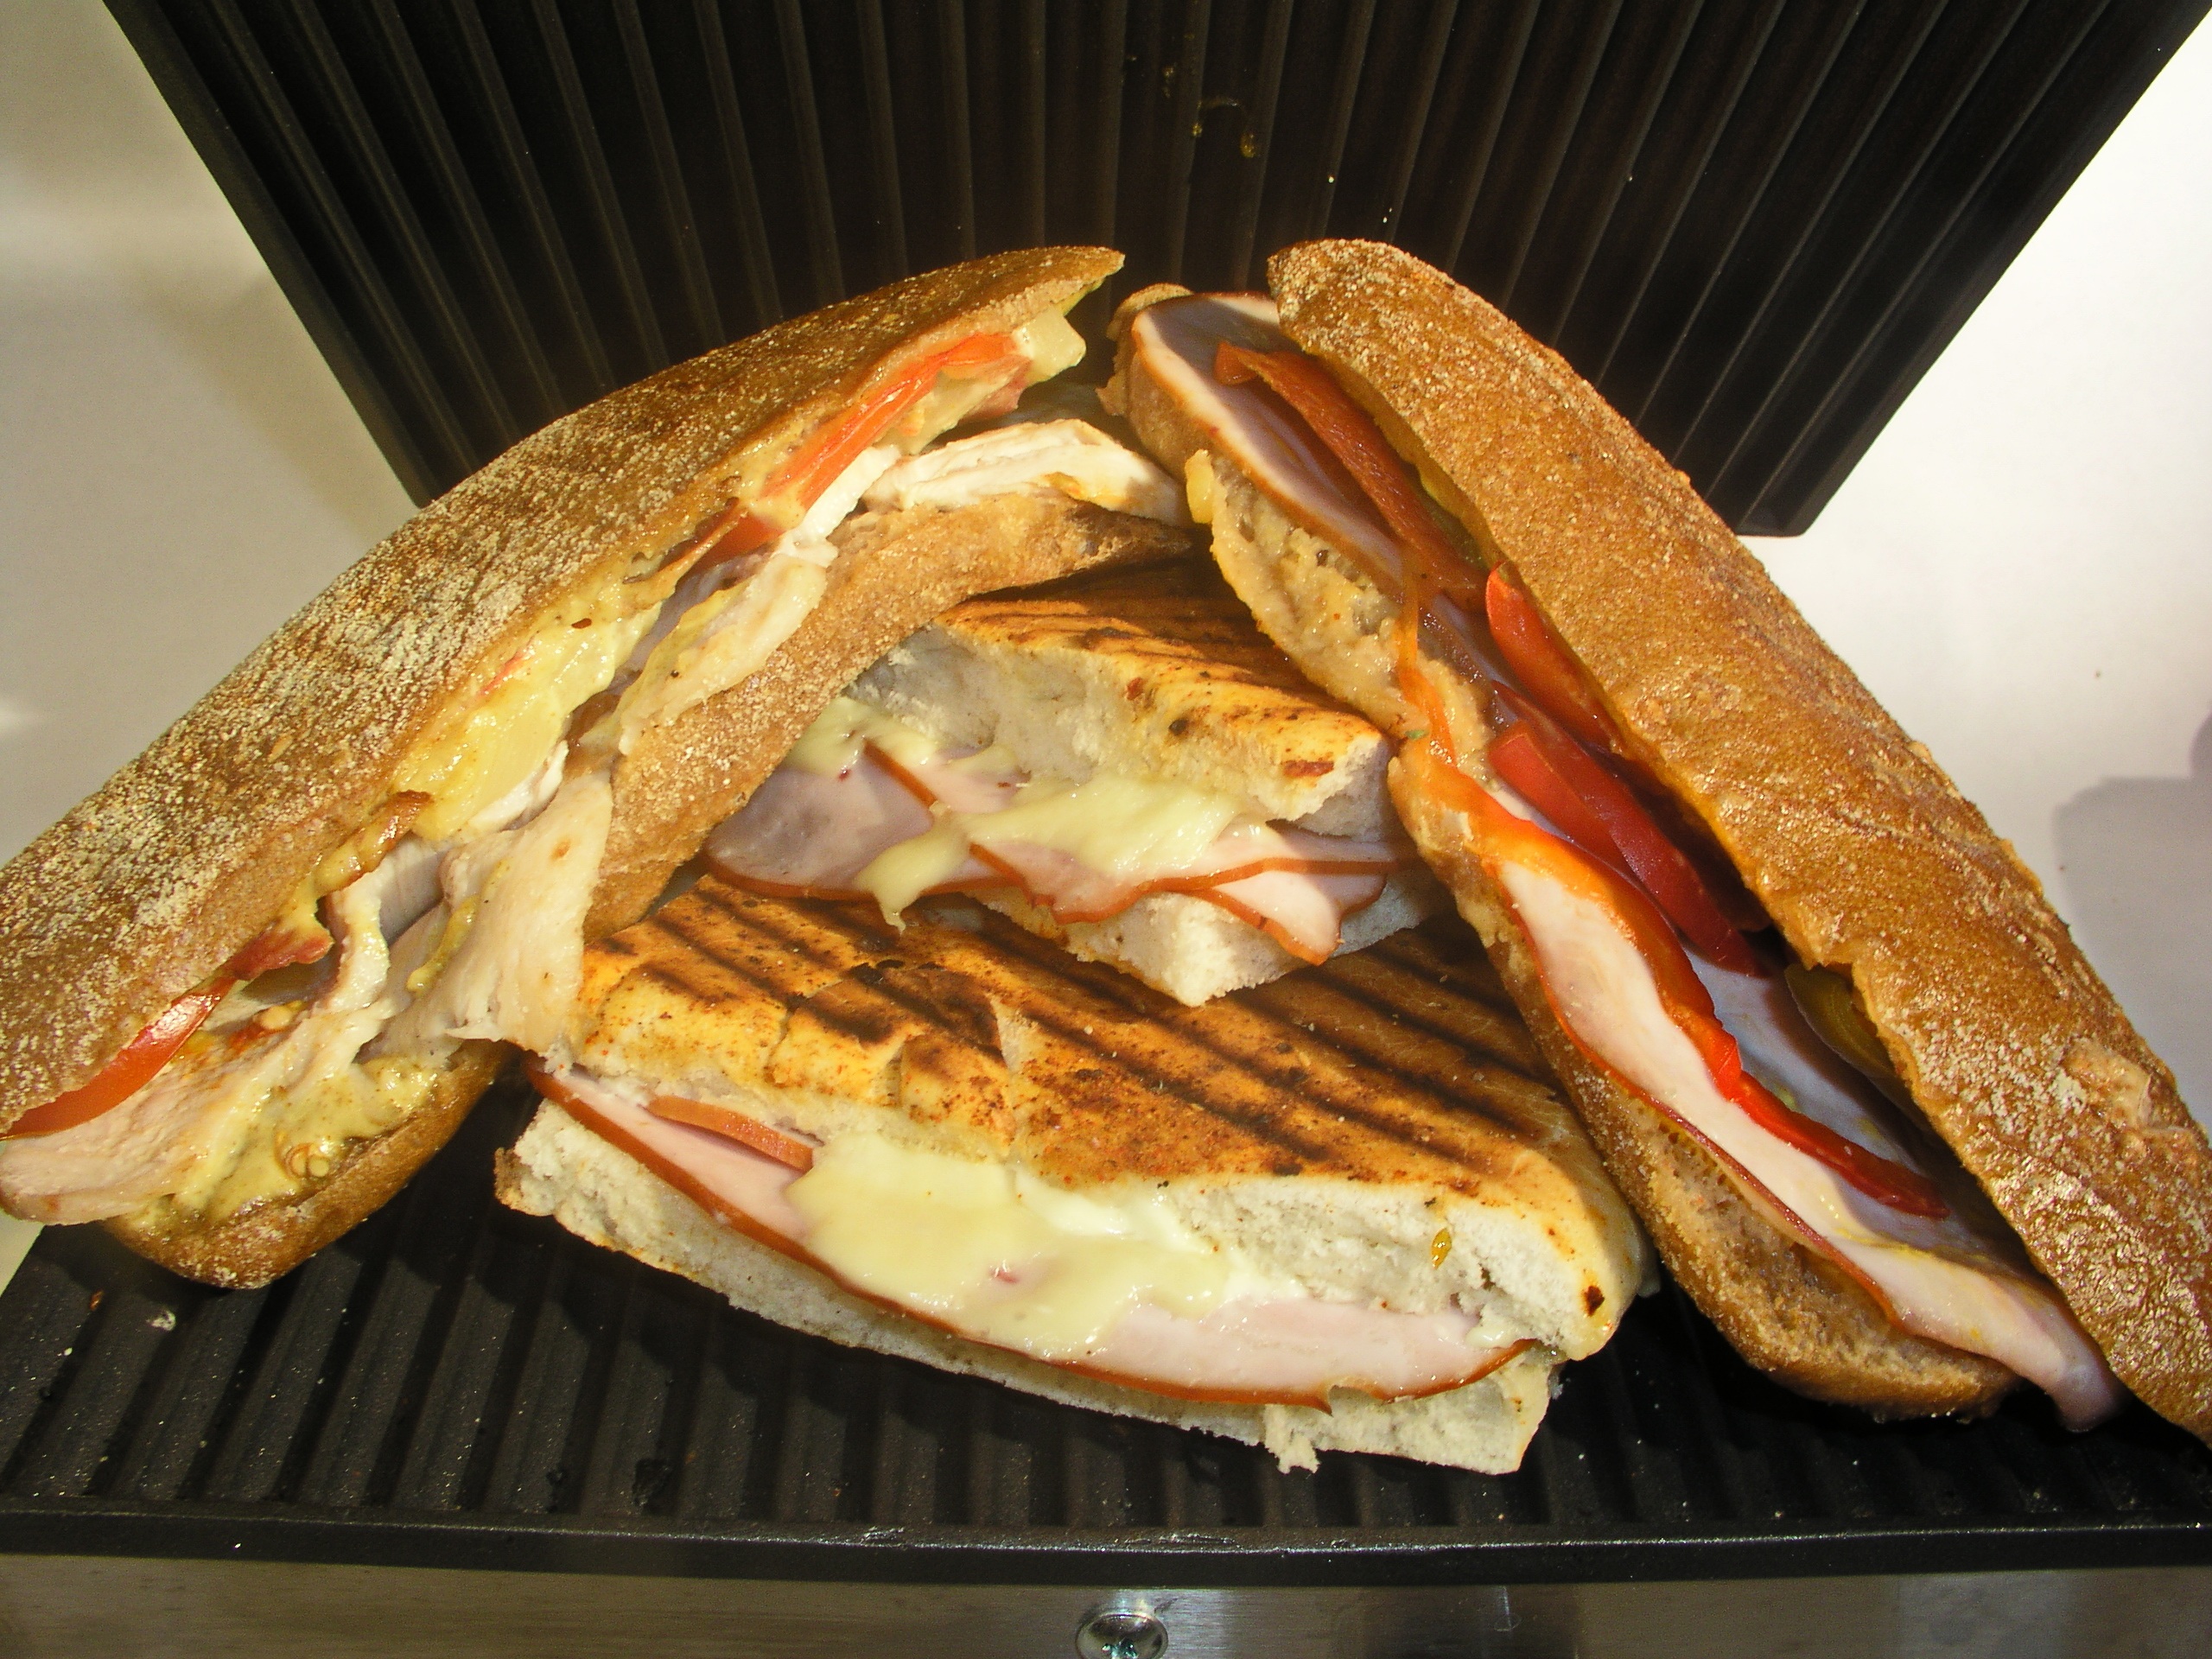
dish, meal, food, fish, breakfast, bread, sandwich, cheese, grill, toast, baguette, dining, ciabatta, ham, taste, tastes, hot sandwich